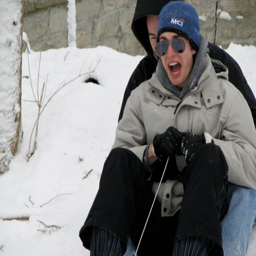
always two at a time , the person in the back has to hold on tight or fall off .